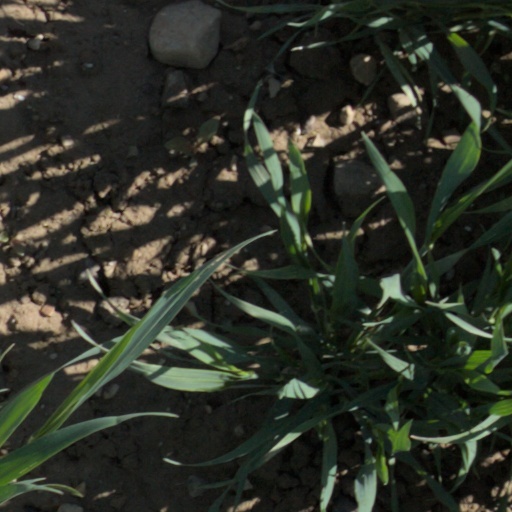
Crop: wheat